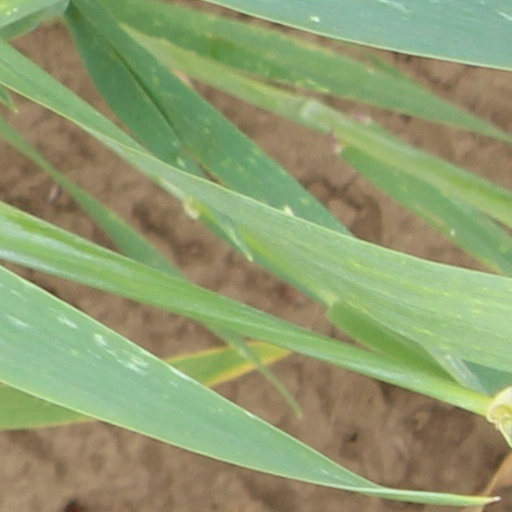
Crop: wheat